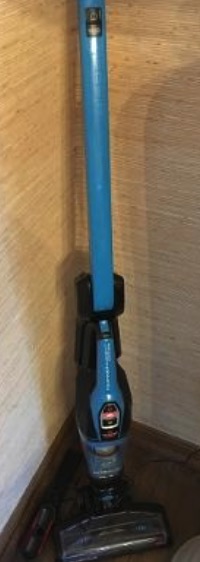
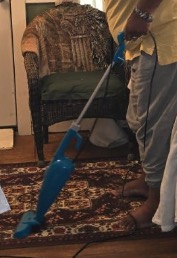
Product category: items_vacuum
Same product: no